Mud snake

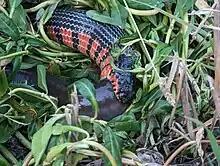

The mud snake is mostly aquatic and nocturnal. It preys mostly on giant aquatic salamanders in the genera "Siren" and "Amphiuma", but it also eats other amphibians.